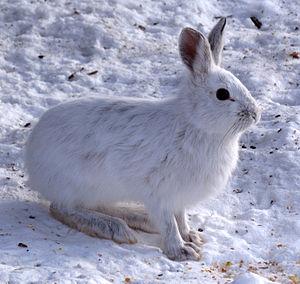
Le parc national des Grands-Jardins est un parc national du Québec, situé dans le territoire non organisé de Lac-Pikauba, dans la municipalité régionale de comté de Charlevoix, dans la région administrative de la Capitale-Nationale, au Québec, Canada.
Le Lièvre d'Amérique, Lièvre variable ou Lièvre à raquettes est un petit mammifère de l'ordre des lagomorphes, de la famille des léporidés et du genre Lepus. Il est largement répandu aux États-Unis et au Canada. La femelle du lièvre d'Amérique s'appelle la hase et le petit le levraut.